Answer in natural language. Is irregular black plastic garbage to the left of black recatngle fiige box? Choose between the following options: no or yes
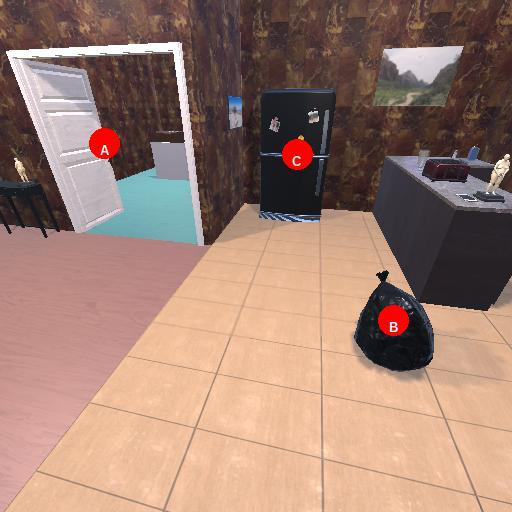
<answer>no</answer>